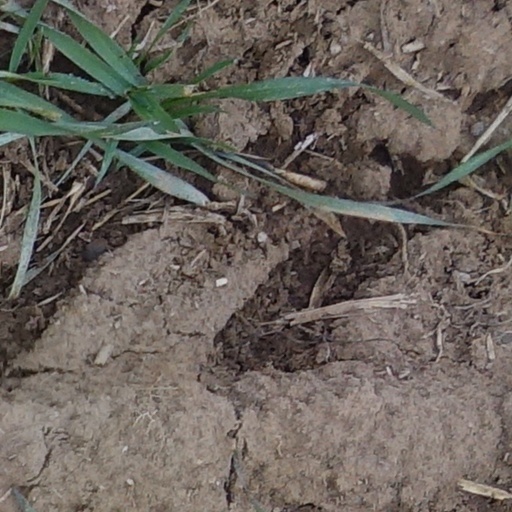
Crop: wheat